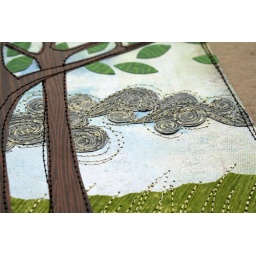
5x7 postcard. Stitched paper collage. The grass and the wind/clouds made from scratched designs in oil pastel.